Diamond Dallas Page

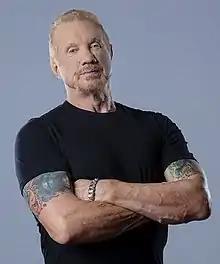
Page in 2016

Dallas Page (born Page Joseph Falkinburg Jr., April 5, 1956), is an American fitness instructor, actor, and retired professional wrestler. He is currently signed to WWE under a Legends contract, under the ring name Diamond Dallas Page (often shortened to DDP). In the course of his wrestling career Page has wrestled for mainstream wrestling promotions World Championship Wrestling (WCW), the World Wrestling Federation (WWF, now WWE), Total Nonstop Action Wrestling (TNA), and All Elite Wrestling (AEW).